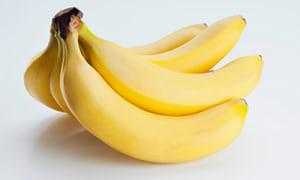
Label: Banana